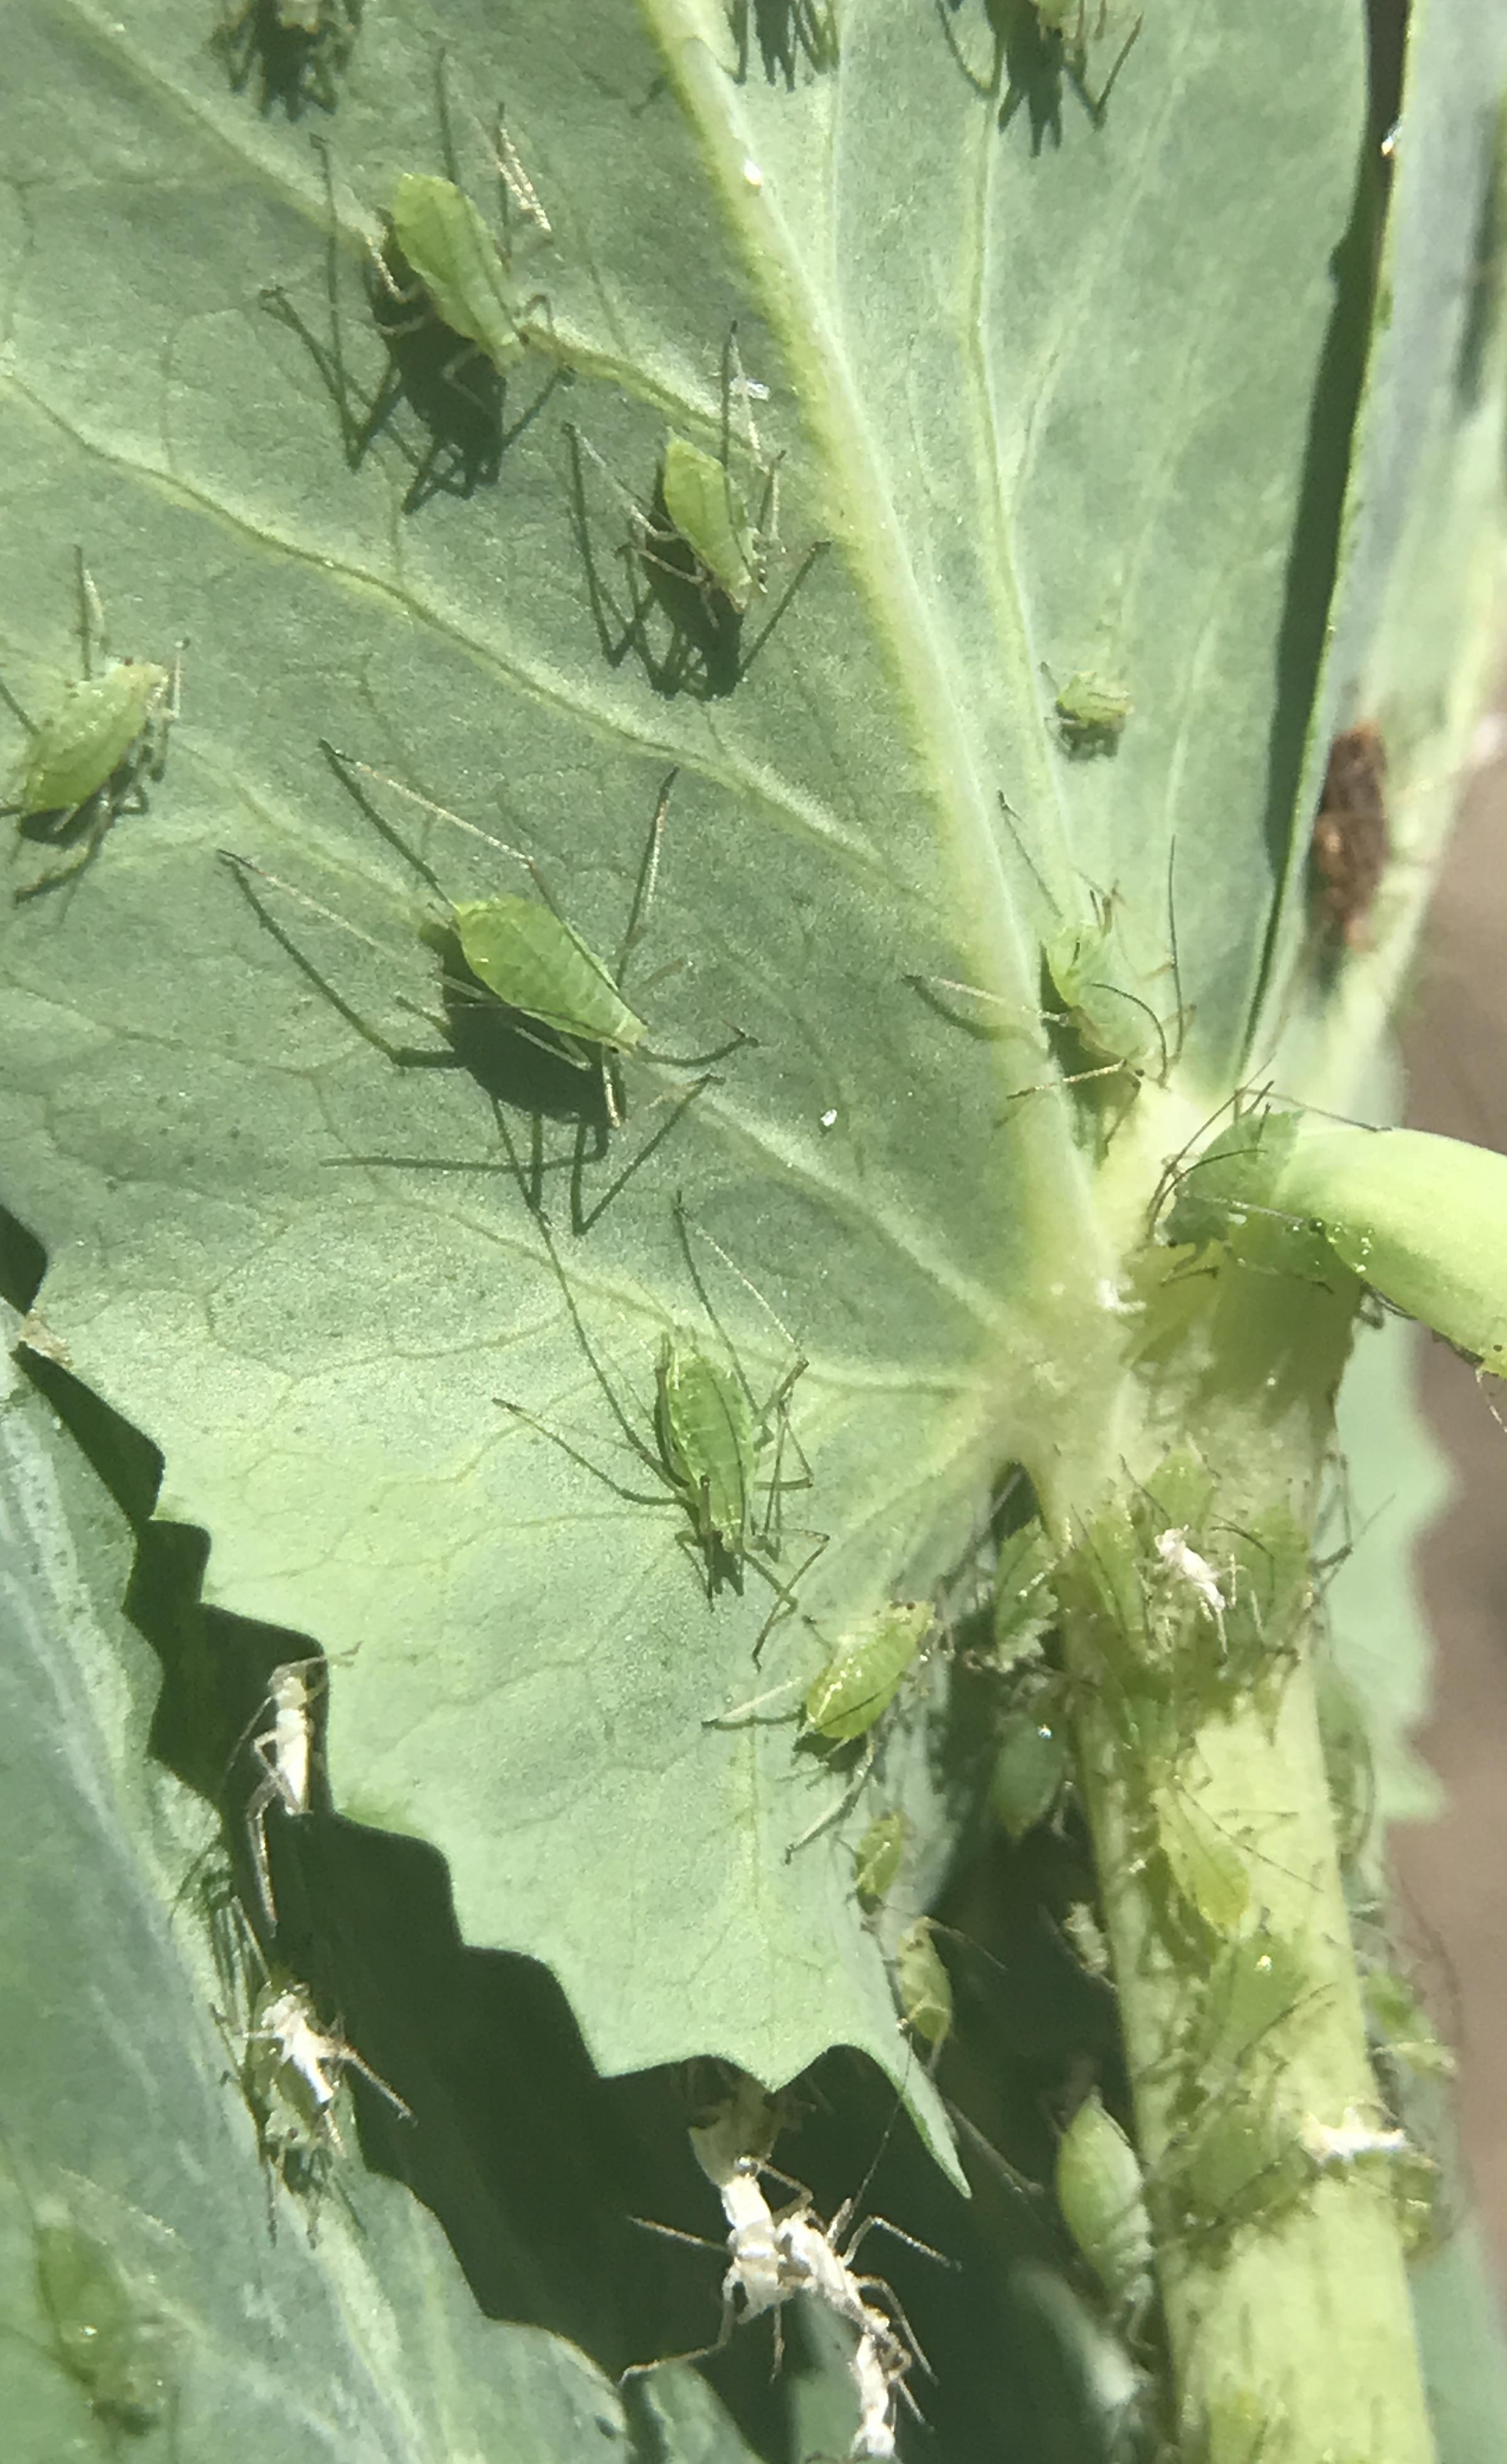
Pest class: pea_aphid